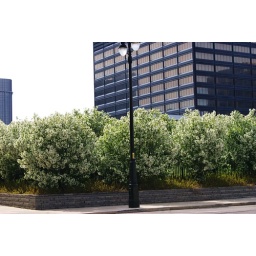
The trees surrounding this building looked like of fence of white blooms, absolutely gorgeous in spring.